Patti LaBelle

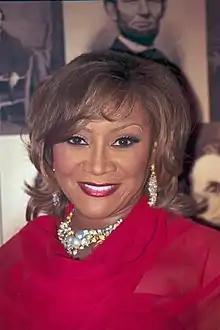
LaBelle in 2004

Patricia Louise Holte (born May 24, 1944), known professionally as Patti LaBelle, is an American R&B singer and actress. She has been referred to as the "Godmother of Soul". LaBelle began her career in the early 1960s as lead singer and frontwoman of the vocal group Patti LaBelle and the Bluebelles. After the group's name change to Labelle in the 1970s, they released the number-one hit "Lady Marmalade" before disbanding in 1976.